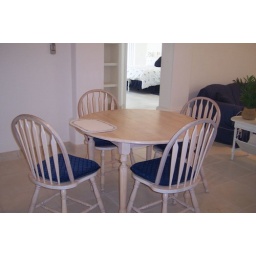
Downstairs: Master Bedroom / bath &amp;amp; guest bedroom and bath. Living room and Kitchen also in area to be rented.